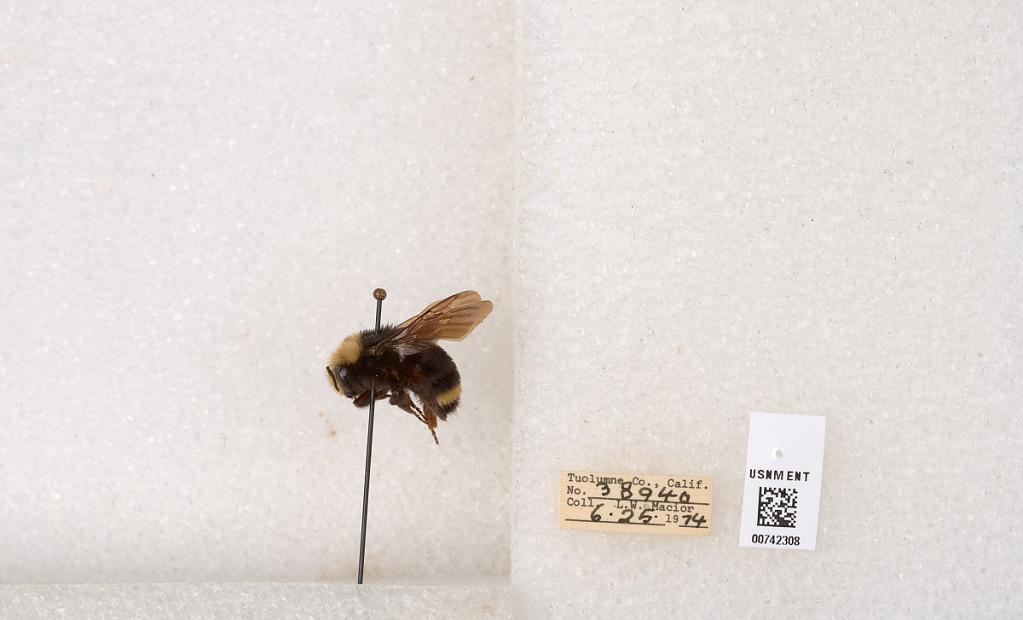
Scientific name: Bombus (Pyrobombus) vosnesenskii Radoszkowski
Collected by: L. Macior
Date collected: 1974-6-25
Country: United States
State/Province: California
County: Tuolumne
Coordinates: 38.0276, -119.955